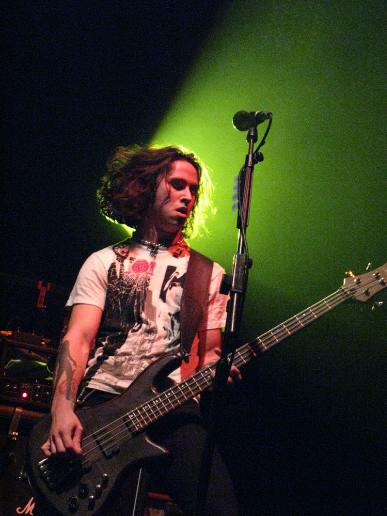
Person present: Yes